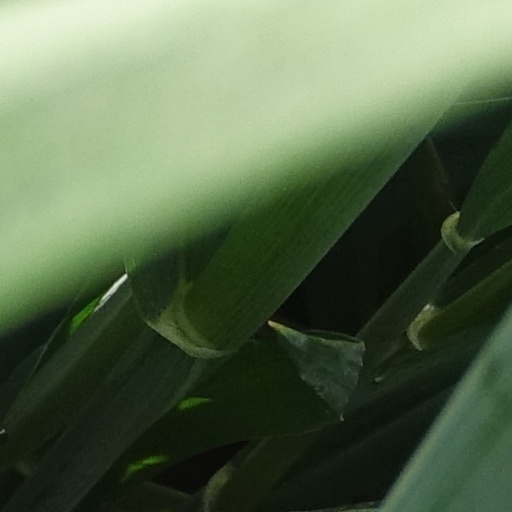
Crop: wheat